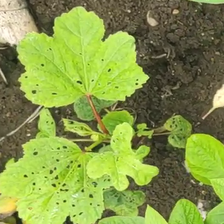
Weed species: Little_Mallow(Malva parviflora)